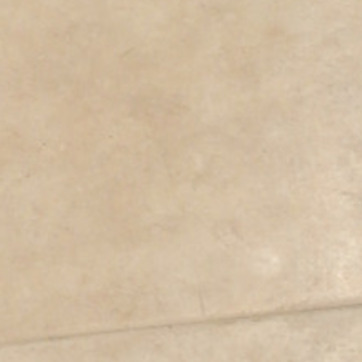
Material: tile